Whale (film)

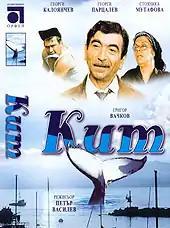
the new DVD cover

Whale ( / "Kit") is a 1970 Bulgarian satirical comedy film directed by Petar B. Vasilev and written by Cheremuhin. The film stars Georgi Kaloyanchev, Dimitar Panov, Georgi Partsalev, Grigor Vachkov and Tsvyatko Nikolov.